SelectaDNA

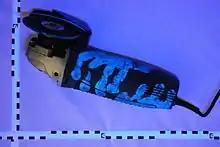
DNA marked grinder

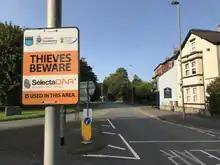
SelectaDNA protection warning sign in Wilmslow, Cheshire, UK

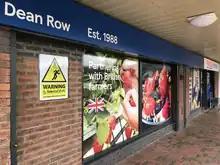
SelectaDNA spray warning sign on a Tesco Express shop in Wilmslow, Cheshire, UK

SelectaDNA is a forensic property marking system used as part of crime prevention strategies for businesses and residential properties.